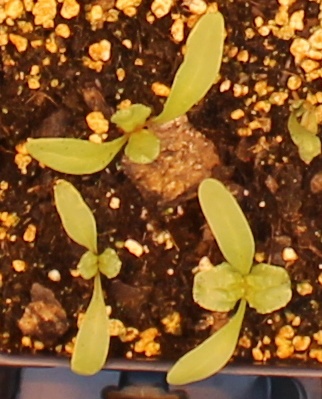
Label: Sugar beet